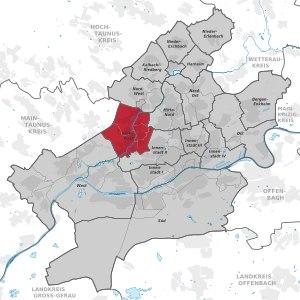
Mitte-West ou, en forme longue, Frankfurt-Mitte-West est un arrondissement de Francfort-sur-le-Main.